Sibyl de Neufmarché

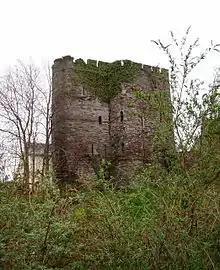

Sibyl was born in about 1100 in Brecon Castle, Brecon, Wales, the only daughter of Marcher Lord Bernard de Neufmarché, Lord of Brecon, and Nest ferch Osbern. Nest was the daughter of Osbern FitzRichard and Nest ferch Gruffydd and granddaughter of Gruffydd ap Llywelyn, king of Wales, and Ealdgyth of Mercia.